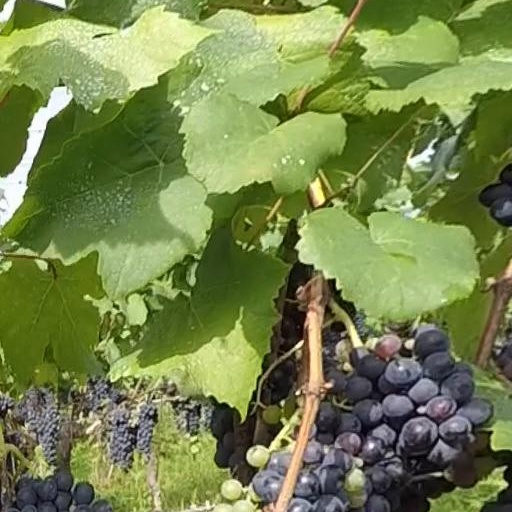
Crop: grape